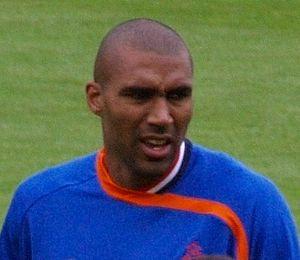
Orlando Engelaar est un footballeur néerlandais né le 24 août 1979 à Rotterdam. Il évoluait au poste de milieu de terrain. Il a pris sa retraite en septembre 2015.